Albert Jurardus van Prooijen

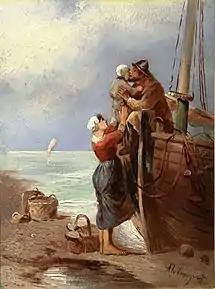
"The Farewell Kiss"

Albert Jurardus van Prooijen (7 September 1834, Groningen - 31 October 1898, Amsterdam) was a Dutch painter of cityscapes, landscapes (often with animals) and genre scenes.